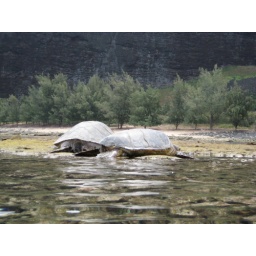
The beach in the backround is so beautiful that is almost looks fake. These turtle were around 3-4 feet in length.